Sammy Woods

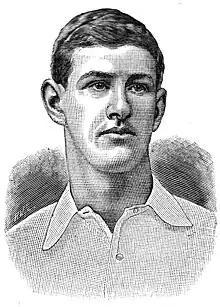
Sammy Woods

When he was aged 16, Woods' father decided to send him and his younger brother, Harris, to complete their education in England. Both boys were sent to Silwood House in Tunbridge Wells, Kent, a preparatory school. While at the school, Woods played for the town cricket club, and by the end of the season he was seventh in the published batting averages, with a top-score of 42 not out. He joined Brighton College in August 1884, and after playing a couple of cricket matches, the weather turned and the football season began. For Woods, whose Australian upbringing had consisted of cricket in the summer and rugby in the winter, the realisation that 'soccer' was played at the school was one made with some dismay. After only a few weeks though, he was playing in goal for both the school and the Sussex county football team.